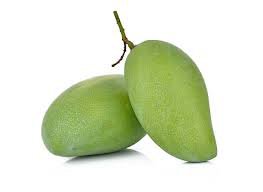
Label: Mango